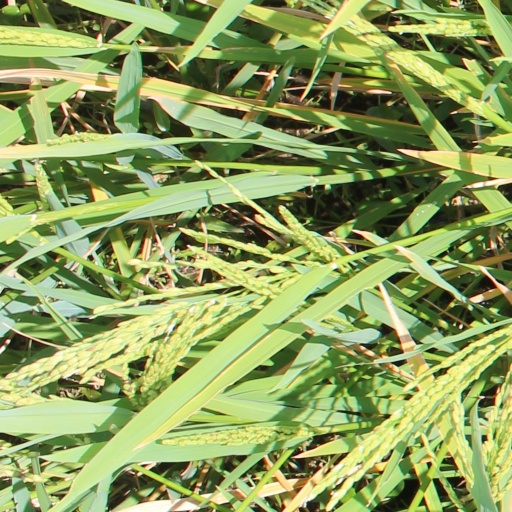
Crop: rice